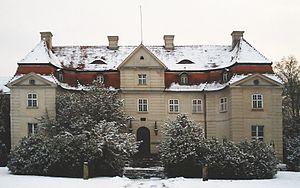
Le château de Karlsburg est un château situé à Karlsburg dans le nord-est de l'Allemagne en Poméranie-Occidentale.